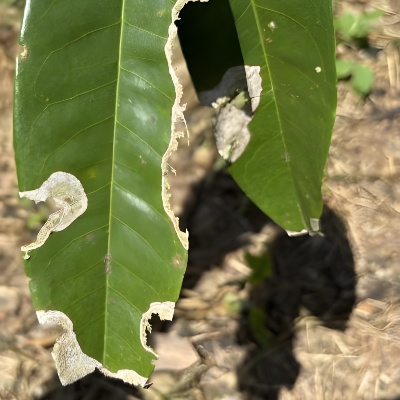
Label: Leaf_Blight